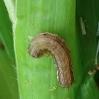
Crop: Onion
Condition: caterpillar-p